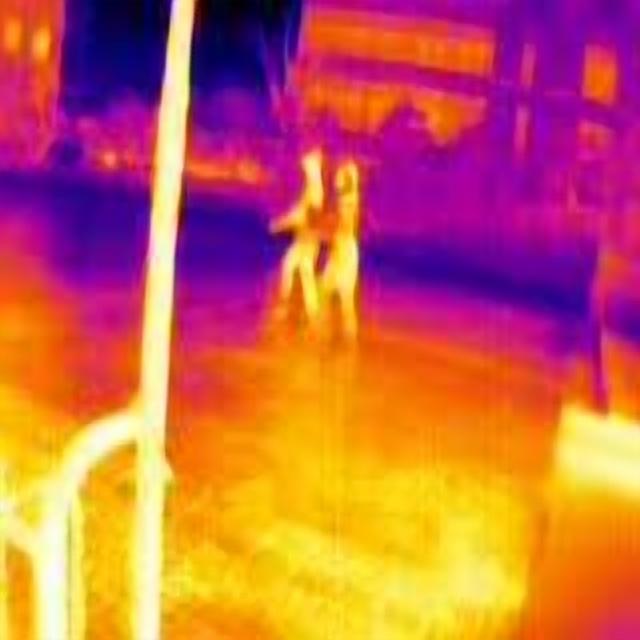
Detected objects:
label: person
label: person